Katyn Commission

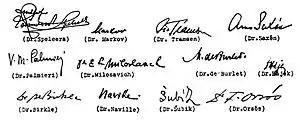
Signatures of the members of the Commission

The Soviet documents pertaining to the massacre started being declassified only in 1990. They proved conclusively that 21,857 Polish internees and prisoners of war were executed by the Soviet Union after 3 April 1940 including 14,552 prisoners from three largest Soviet POW camps at this time. Of the total number of victims, 4,421 officers were executed by shooting at the Kozelsk Optina Monastery, 3,820 at the Starobelsk POW camp, and 6,311 at the Ostashkov facility, in addition to 7,305 Poles who were secretly executed in Byelorussian SSR and Ukrainian SSR prisons. Among the victims were 14 Polish generals including Leon Billewicz, Bronisław Bohaterewicz, Xawery Czernicki (admiral), Stanisław Haller, Aleksander Kowalewski, Henryk Minkiewicz, Kazimierz Orlik-Łukoski, Konstanty Plisowski, Rudolf Prich (murdered in Lviv), Franciszek Sikorski, Leonard Skierski, Piotr Skuratowicz, Mieczysław Smorawiński and Alojzy Wir-Konas (promoted posthumously).